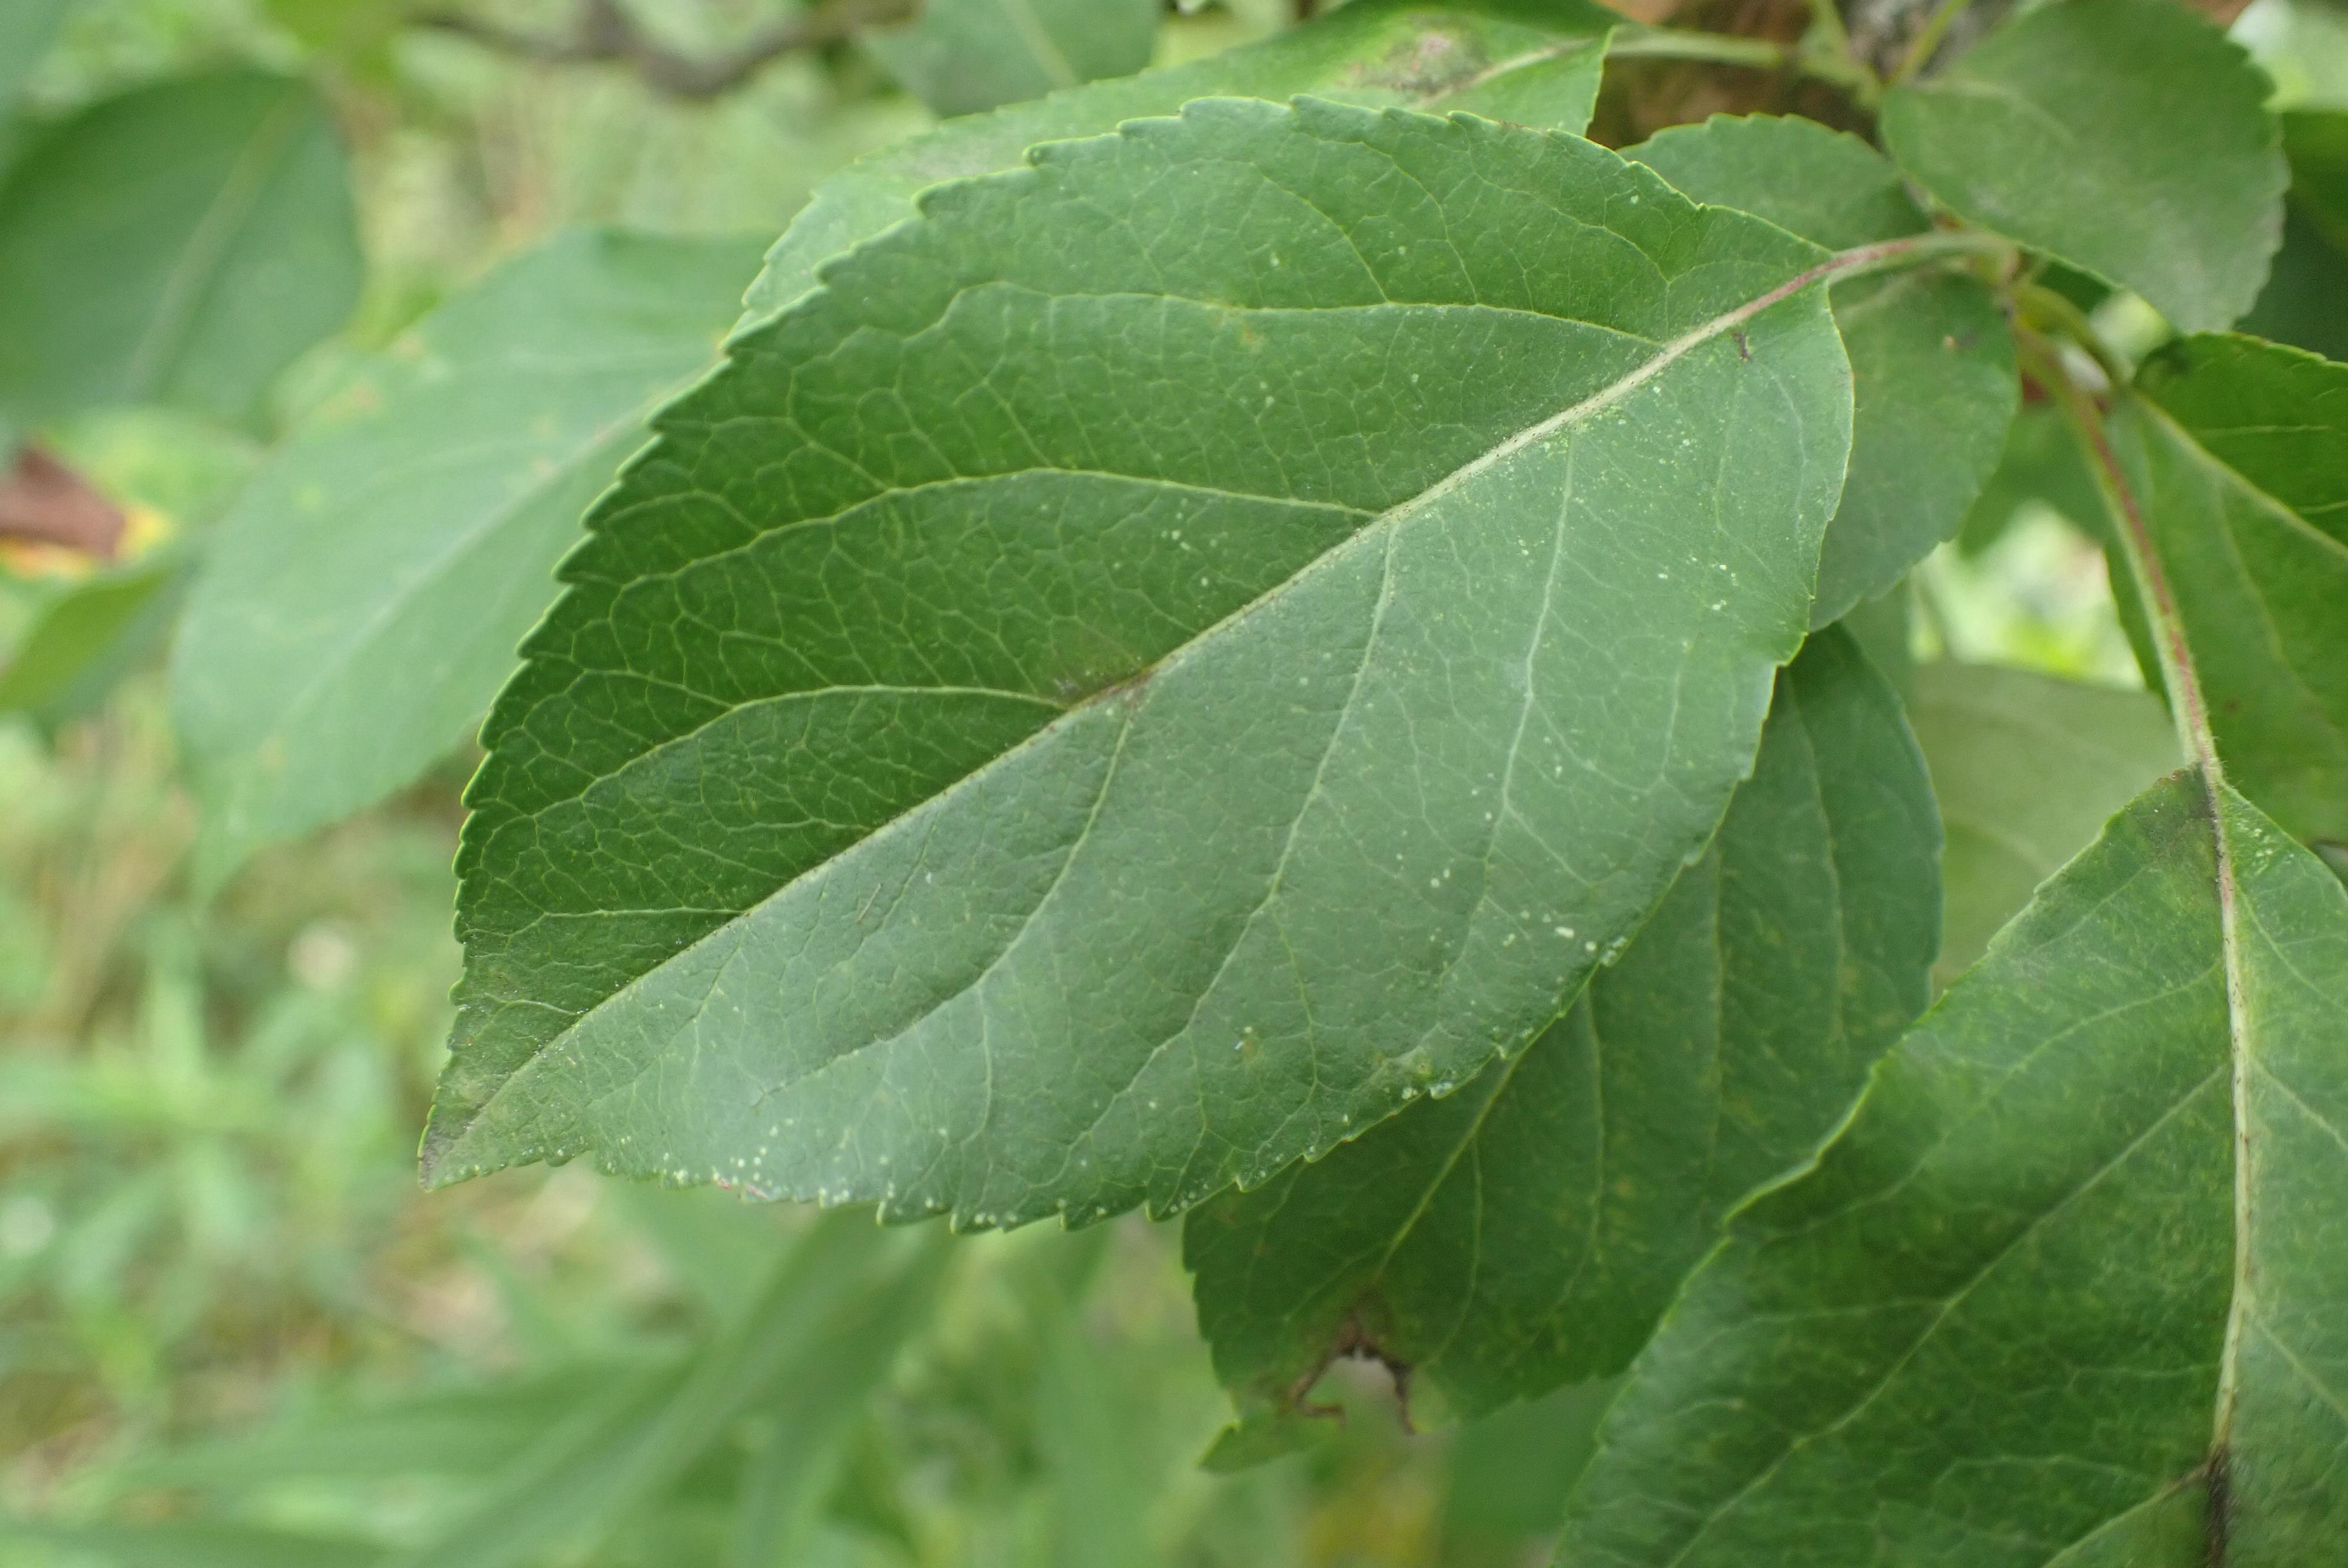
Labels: scab